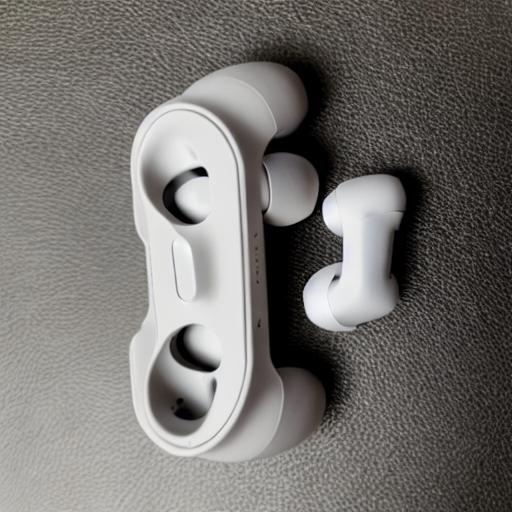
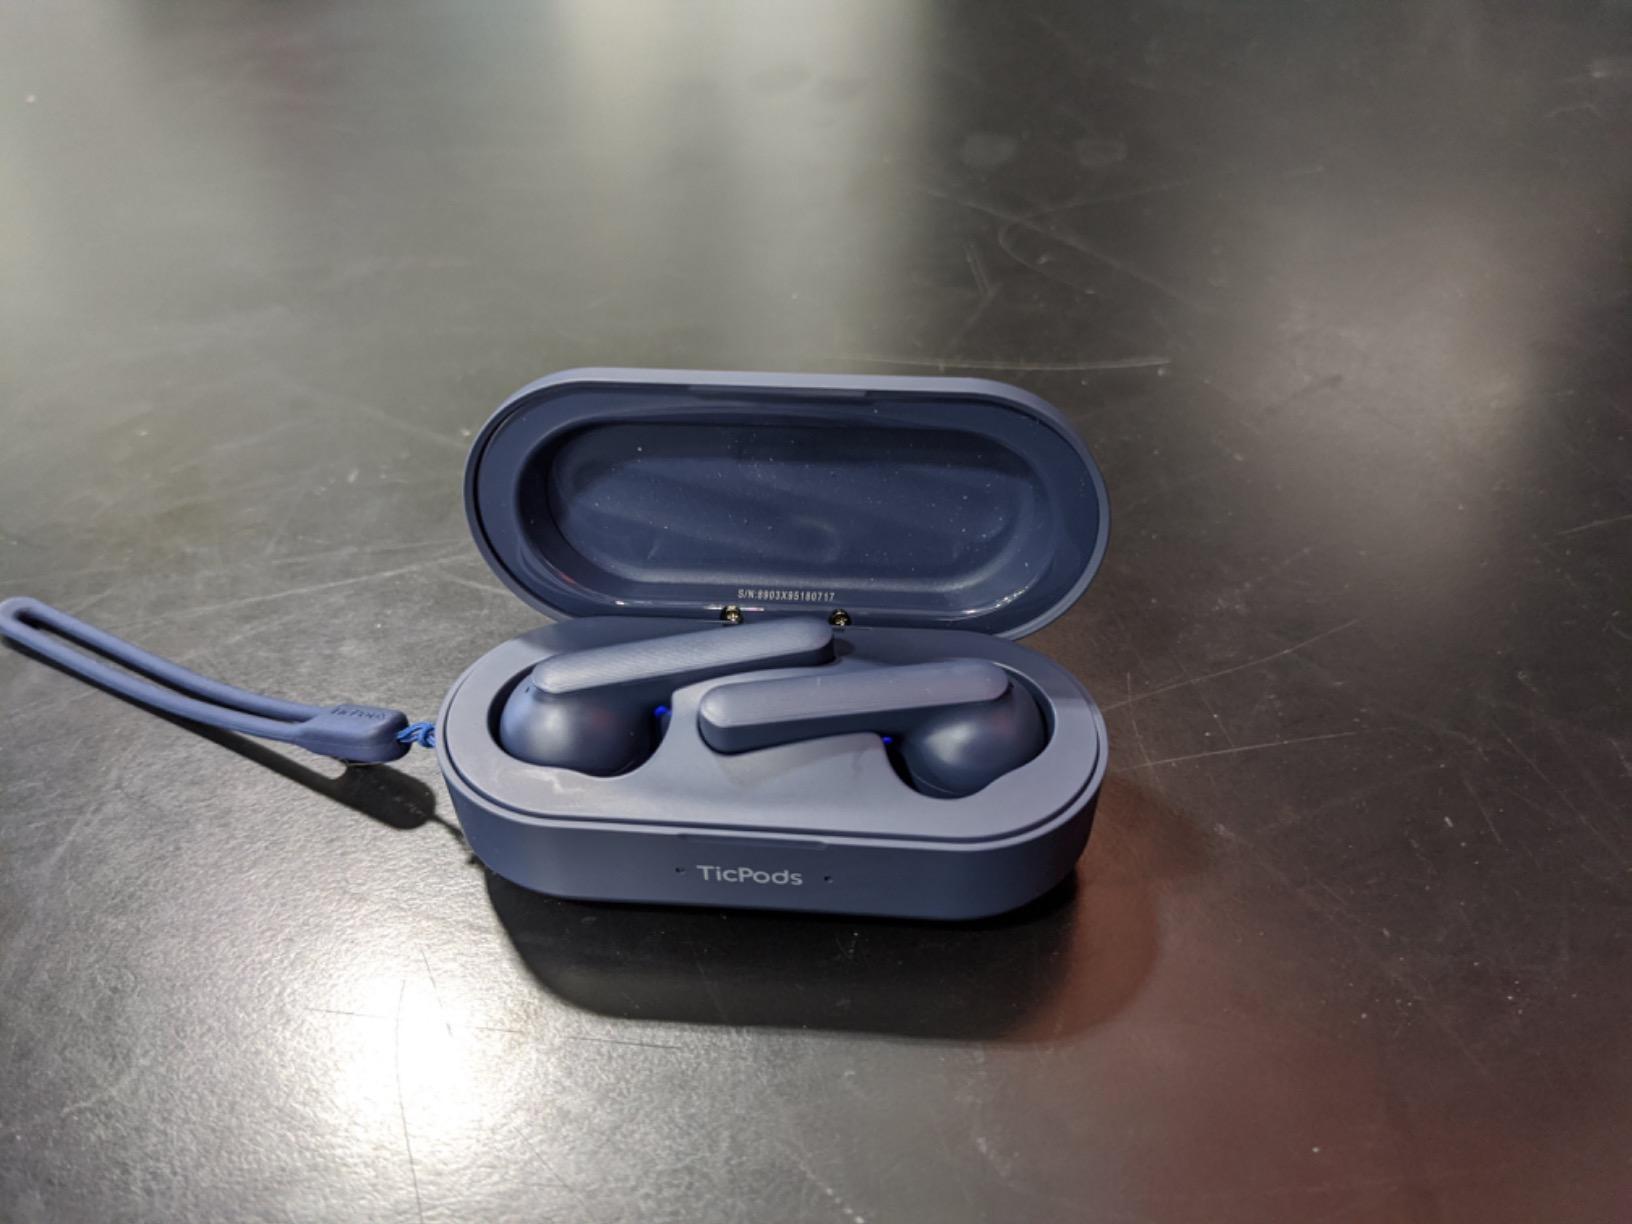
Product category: earbuds
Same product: no